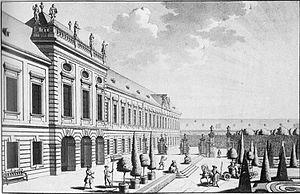
Le Palais Harrach était un palais dans Ungargasse, une rue de Landstrasse, devenu un quartier de Vienne.